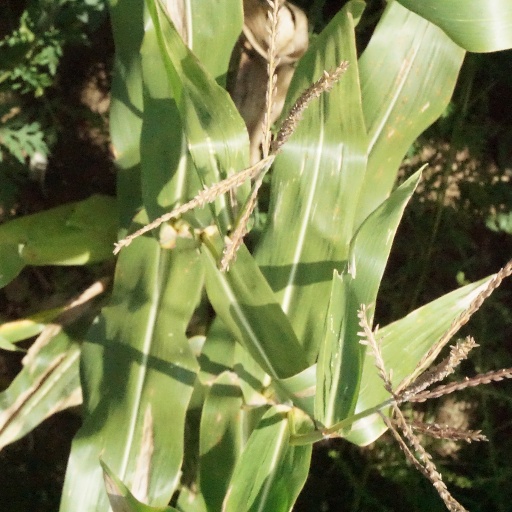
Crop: maize; corn